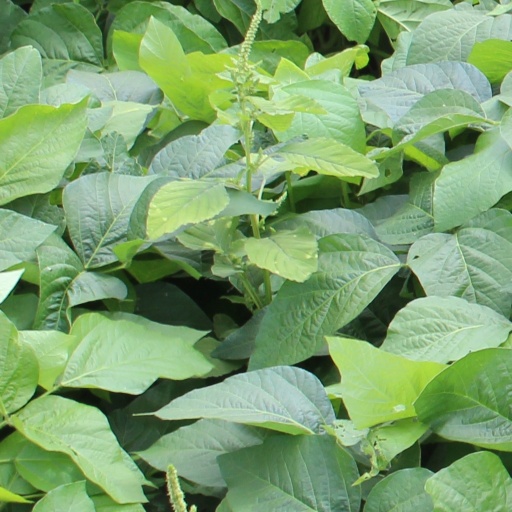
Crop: soybean